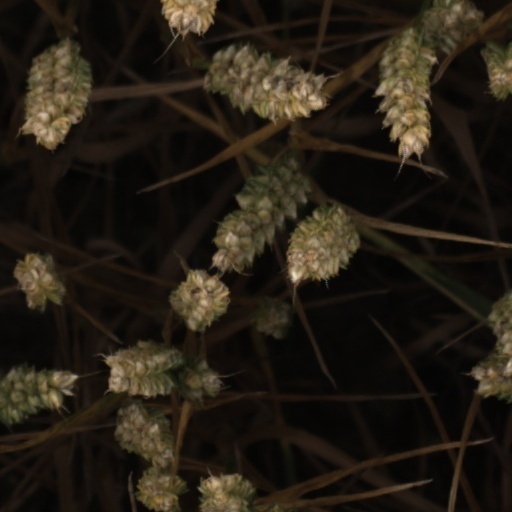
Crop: wheat